Kenmare incident

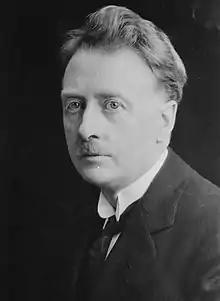
W.T..Cosgrave, leader of the Irish Government in 1923.

W.T. Cosgrave later wrote to Dr MacCarthy to suggest that he had the option of trying to prosecute the three officers through the civilian courts.